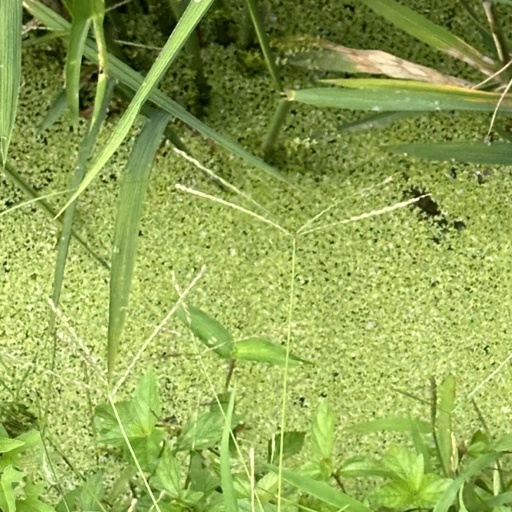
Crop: rice